Knights of the Round Table (film)

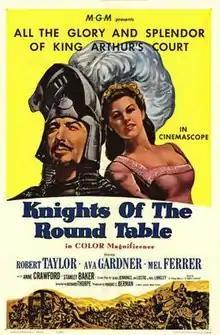
Theatrical release poster

Knights of the Round Table is a 1953 British adventure historical film made by MGM in England and Ireland. Directed by Richard Thorpe and produced by Pandro S. Berman, it was the first film in CinemaScope made by the studio. The screenplay was by Talbot Jennings, Jan Lustig and Noel Langley from Sir Thomas Malory's "Le Morte d'Arthur", first published in 1485 by William Caxton.